Desire (2002 film)

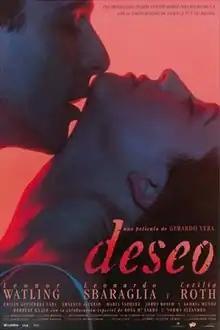
Theatrical release poster

Desire, also known as Beyond Desire, is a 2002 Spanish romantic drama film directed by Gerardo Vera from a screenplay by Ángeles Caso which stars Leonor Watling and Leonardo Sbaraglia.